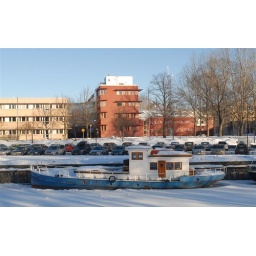
All the boats in the river #11